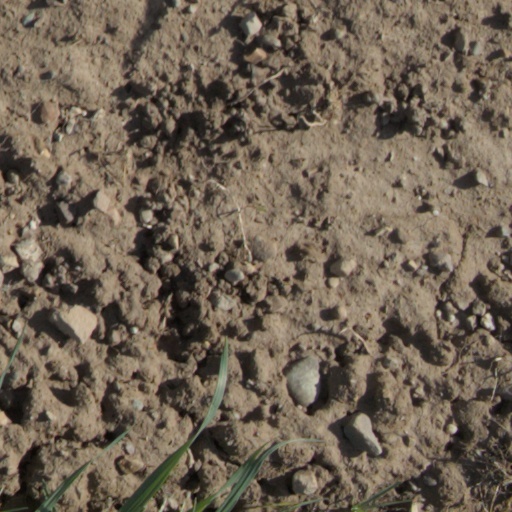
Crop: wheat